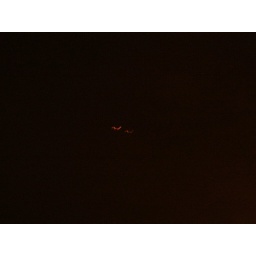
tiny candle balloons flying over Musselburgh